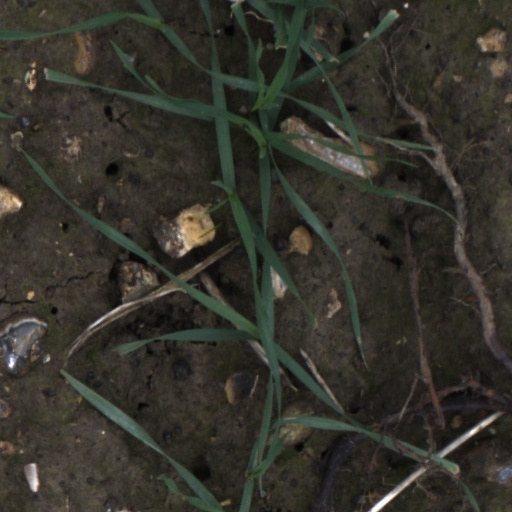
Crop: wheat